Ems-Leine-Express

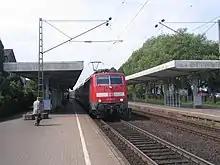
Ems-Leine-Express hauled by class 111 locomotive towards Braunschweig in Bünde station

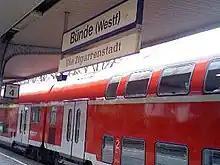
Sign in "Bünde – Die Zigarrenstadt" ("Bünde – the cigar city")

Overall, the service between Rheine and Brunswick covers a distance of 270.4 kilometres. The scheduled time (including intermediate stops) between Rheine and Braunschweig is 3:03, resulting in an average cruising speed of about 90 km/h. Four train sets consisting of locomotive, double-deck carriages and driving trailers are used for the service.